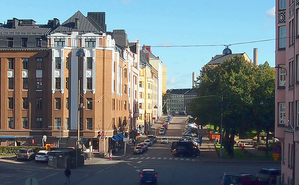
Agricolankatu est une rue du quartier de Kallio à Helsinki en Finlande.